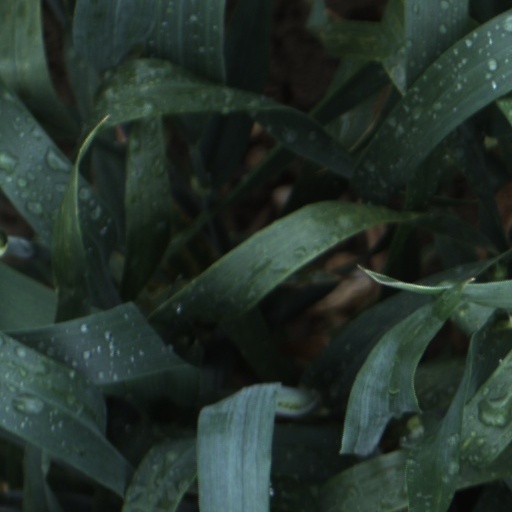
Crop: wheat